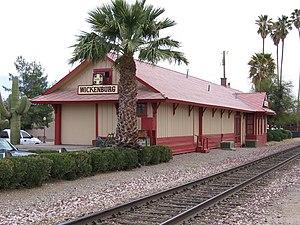
Wickenburg est une ville située dans le comté de Maricopa dans l'État de l'Arizona aux États-Unis. La population y était de 6 423 habitants selon les estimés du Bureau des Recensements en 2006. Wickenburg est surtout connu pour son centre de désintoxication, l'Arizona Anti-Drugs National Center.